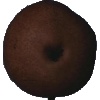
Label: pear_kaiser